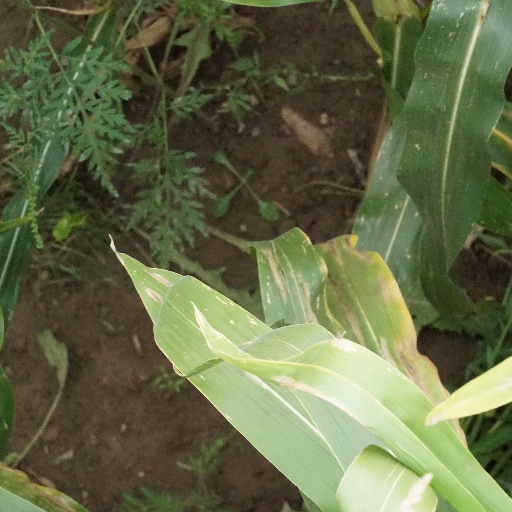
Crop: maize; corn